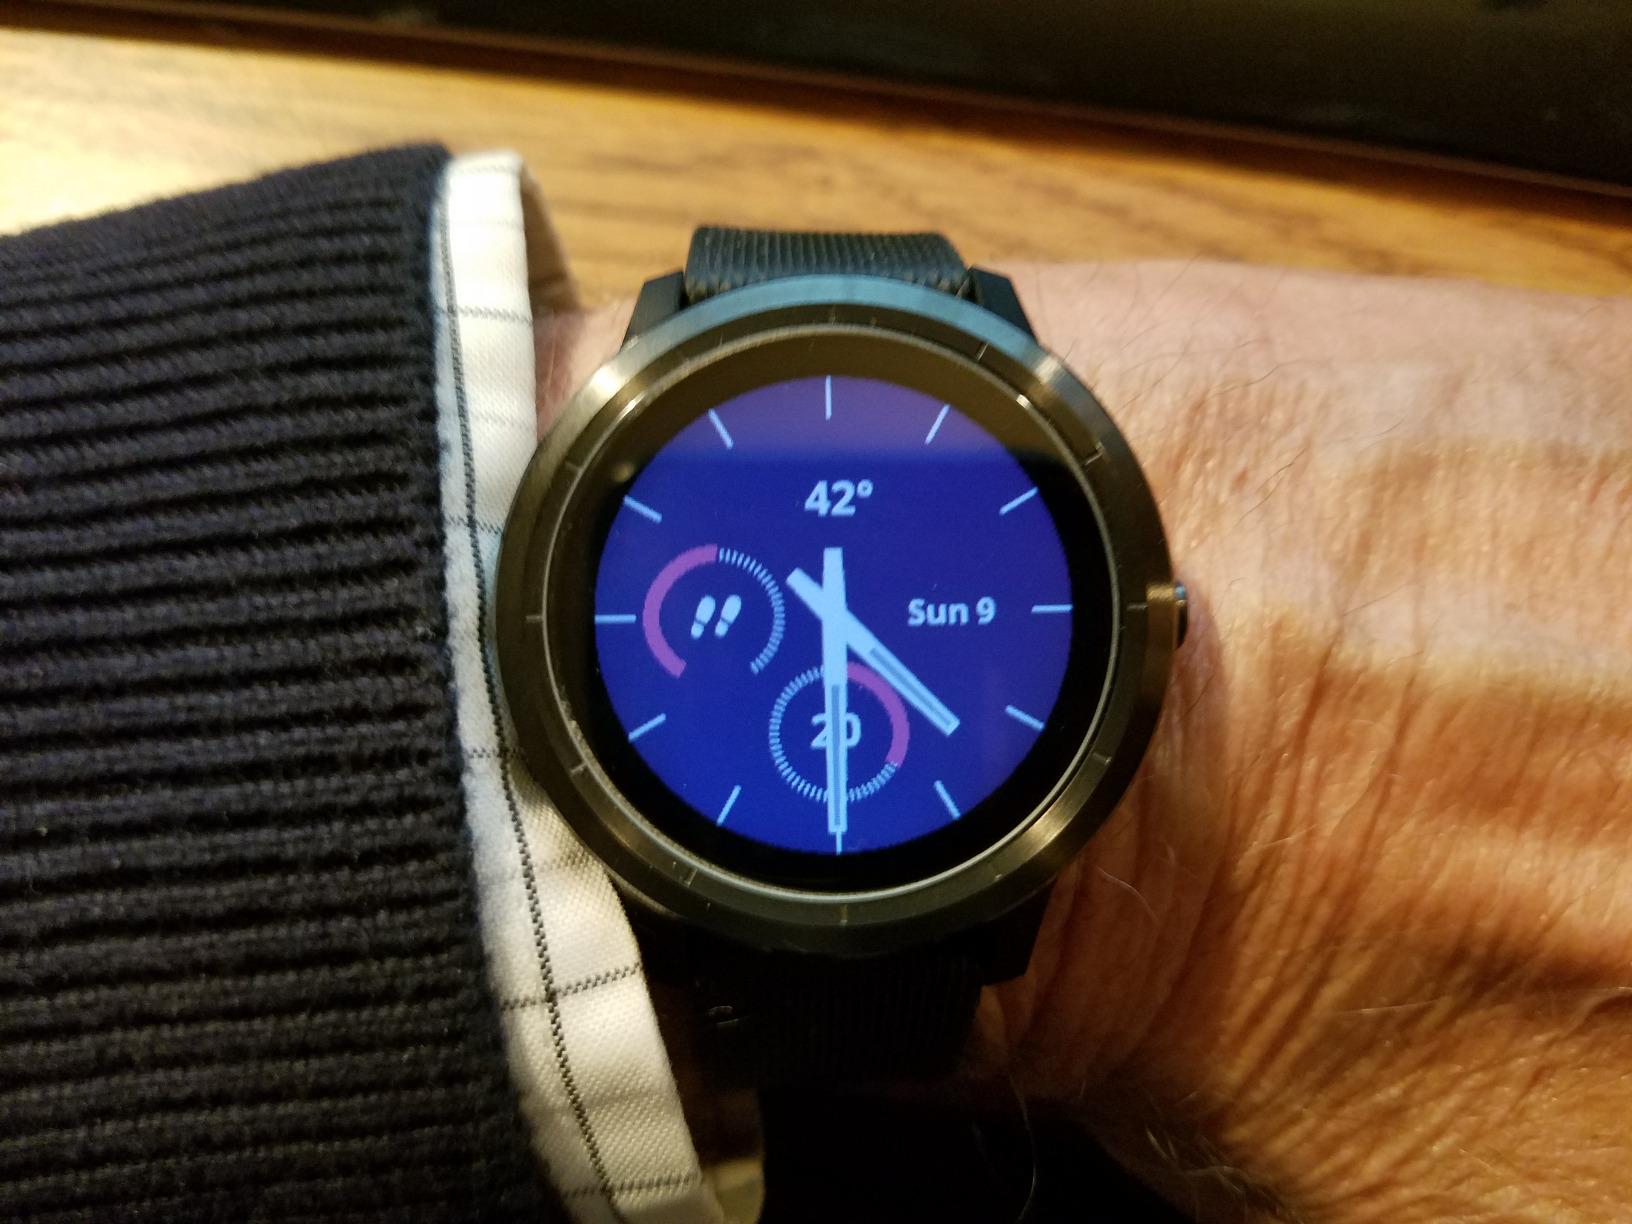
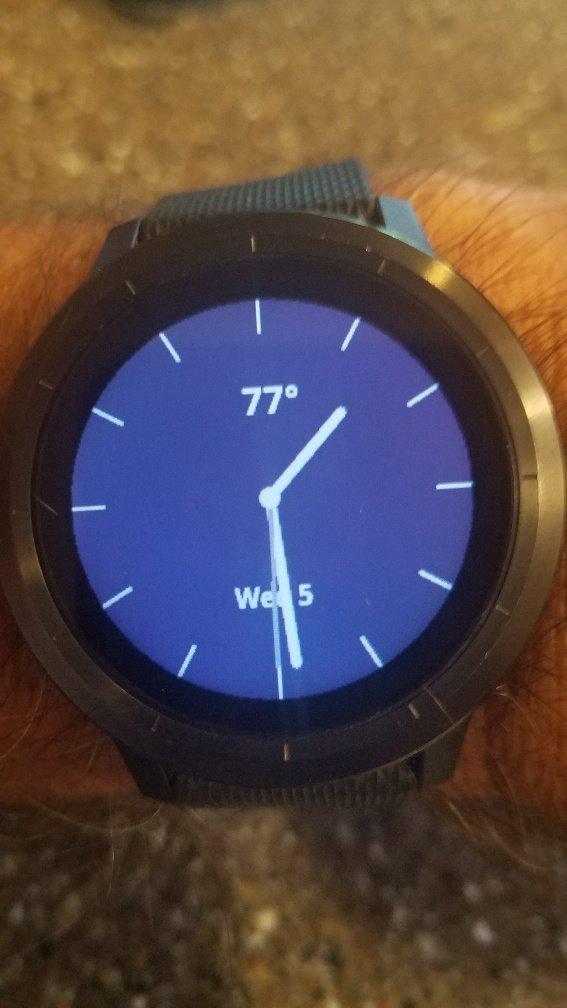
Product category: smartwatch
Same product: yes